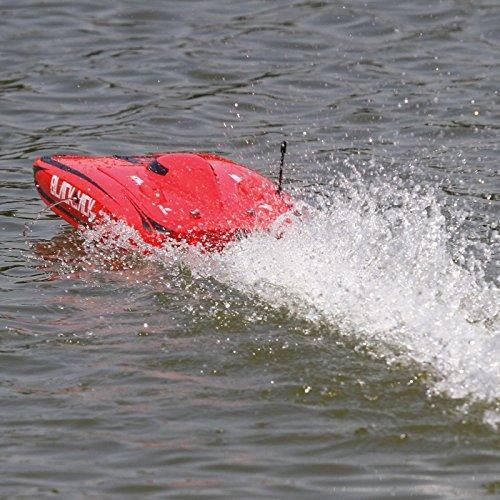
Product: Pro Boat Blackjack 24" Brushless Catamaran RTR, PRB08007
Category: Toys & Games | Hobbies | Remote & App Controlled Vehicles & Parts | Remote & App Controlled Vehicles | Watercraft
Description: Off-set rudder system provides superb stability and keeps the Blackjack-24 glued to the water.
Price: $229.99